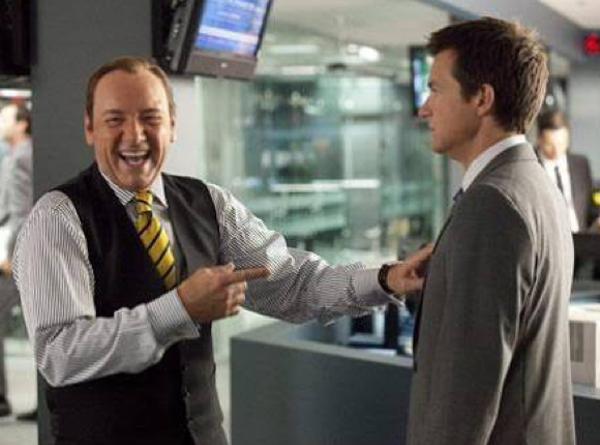
回答: 昨日クビになったのに出社してきた俺に驚いてるぜコイツwww